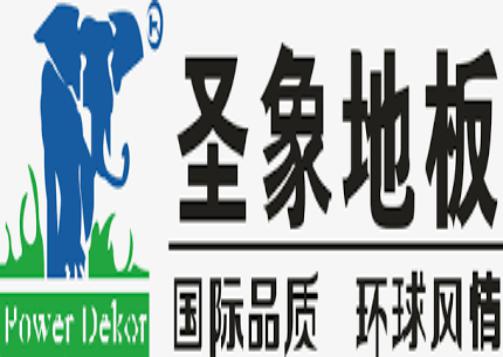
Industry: Necessities